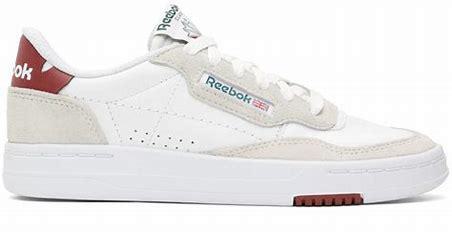
Brand: Reebok
Model: Court Peak